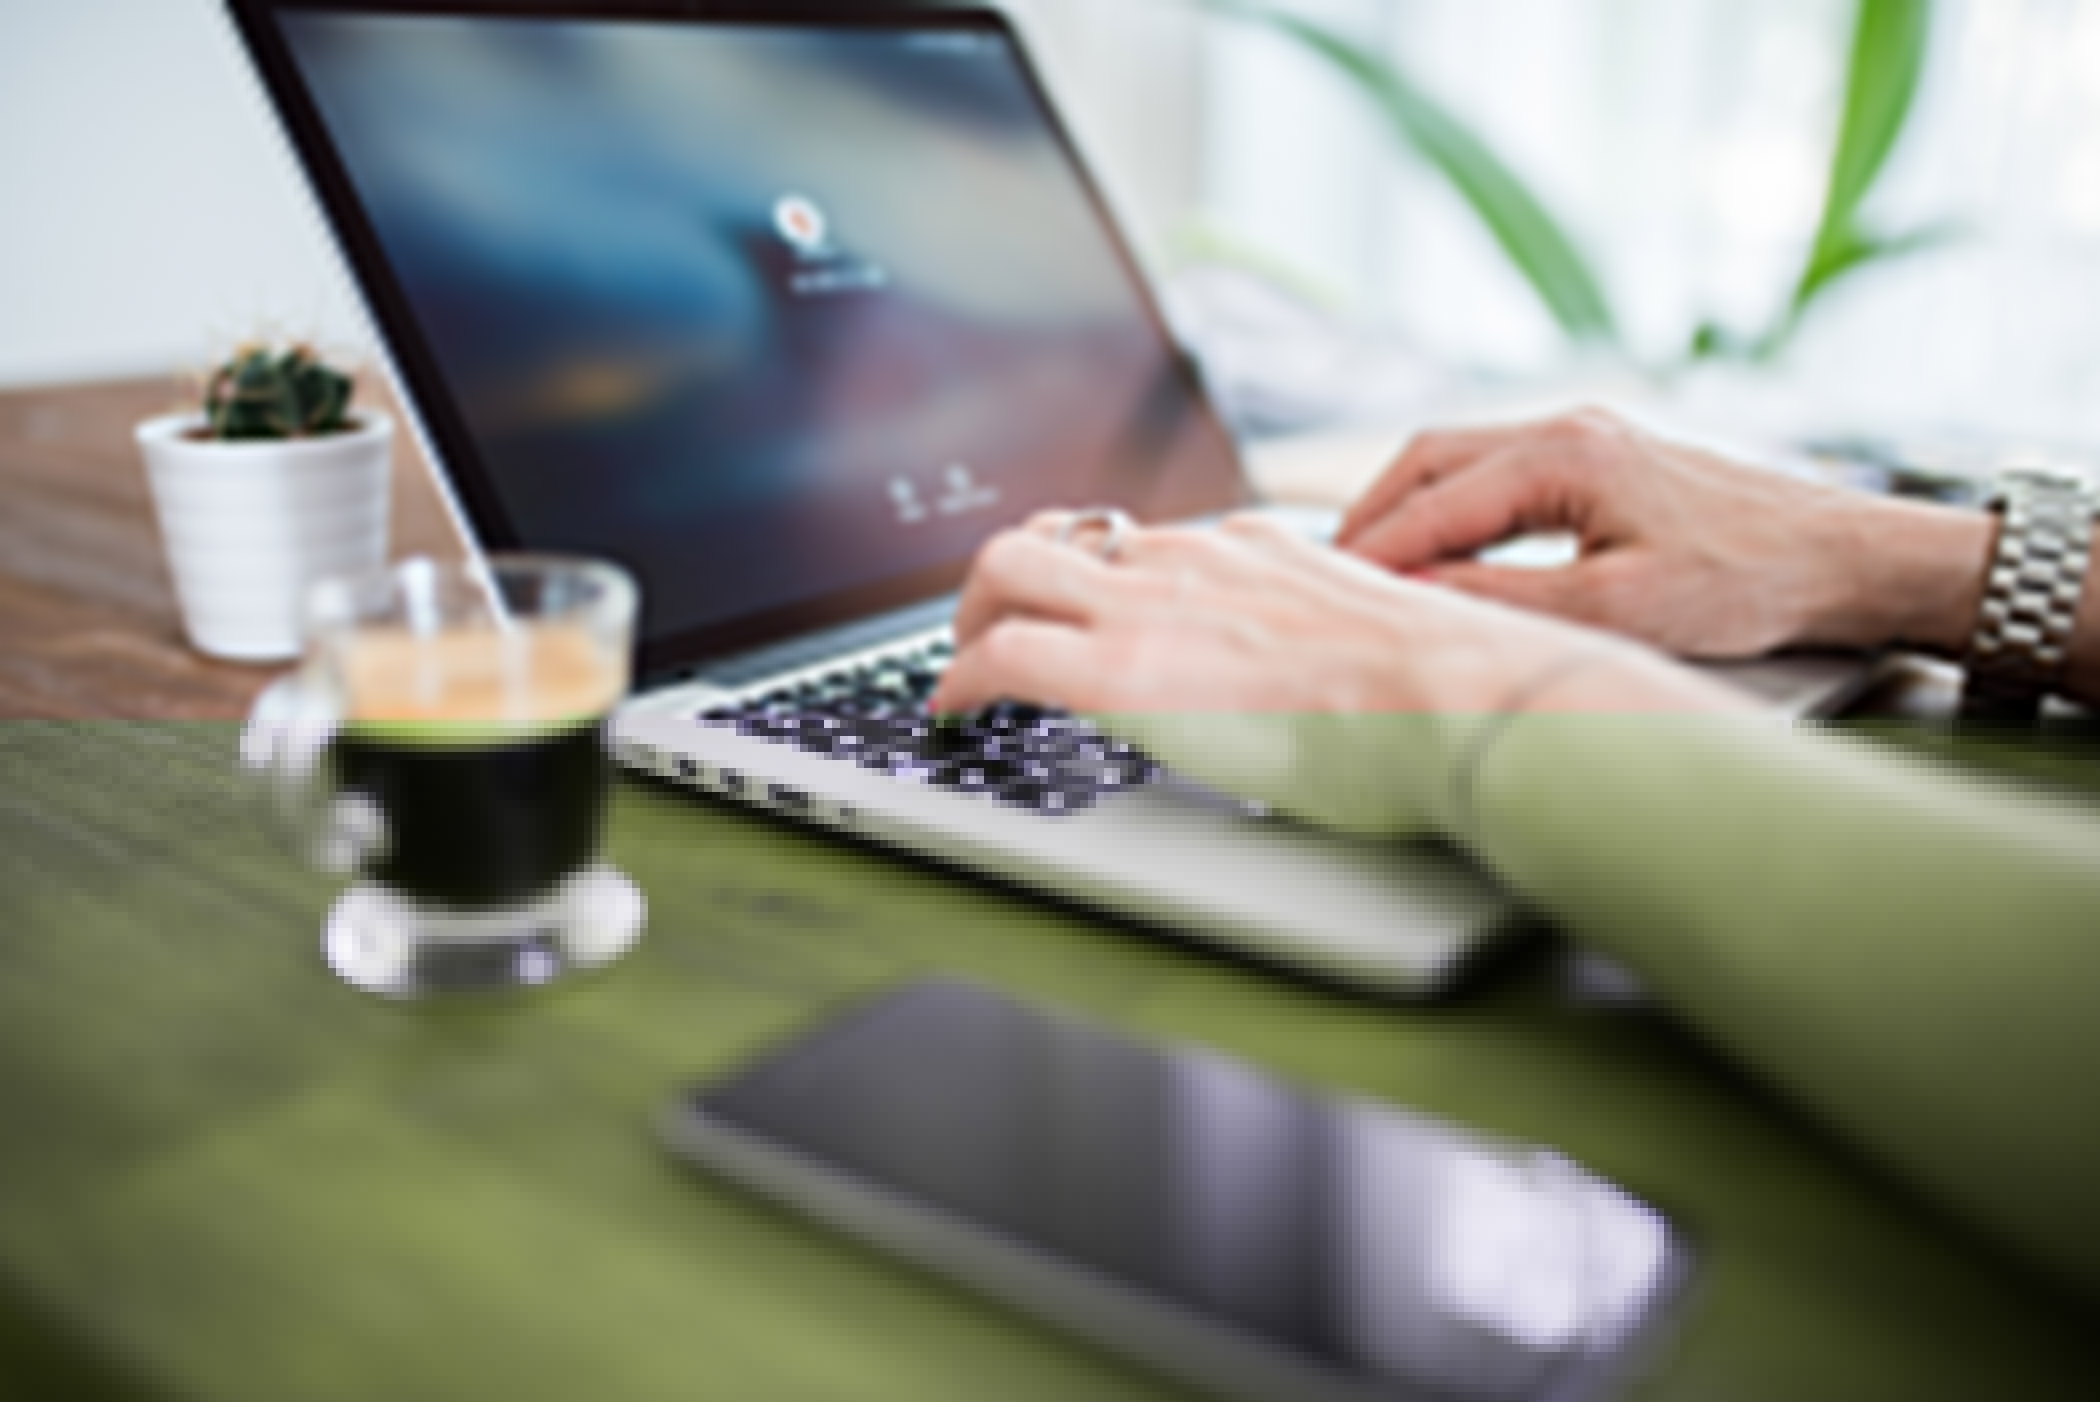
gadget, technology, electronic device, hand, laptop, finger, personal computer, typing, touchpad, smartphone, computer keyboard, tablet computer, nail, communication device, computer desk, mobile phone